Catostomidae

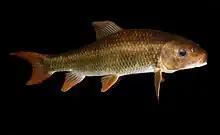
Smallfin redhorse, "Moxostoma robustum"

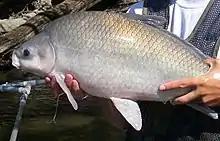
Smallmouth buffalo, "Ictiobus bubalus"

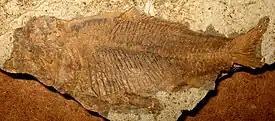
"Amyzon aggregatum" fossil specimen

The fossil genus "Jianghanichthys" was previously placed in the Catastomidae, but is now placed in its own family, Jianghanichthyidae.